Kharkiv Metro

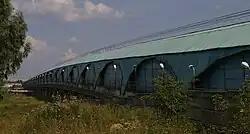
Kharkiv Metro Bridge

Out of the 13 stations composing the line, three are laid deep (Maidan Konstytutsii, Vokzalna and Kholodna Hora); all the others are laid shallow. The line is served by the "TCh-1 Nemyshlianske" depot, with Kharkiv's oldest vehicles of types "Ezh3" and "Em-508T", a few trains composed of newer 81-717/714 vehicles and five recently modernized "81–710.1" trains.